What the Constitution Means to Me

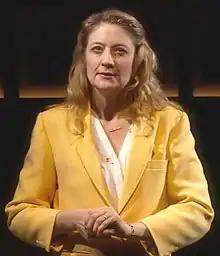
Heidi Schreck performs a portion from "What the Constitution Means to Me" at the 73rd Tony Awards in 2019

Heidi Schreck begins the play by communicating her story to the audience through the lens of both herself in the present and narrating her performance of her fifteen-year-old self as a Constitutional debater in 1989, when she gave speeches on what the Constitution of the United States meant to her in order to win prize money for college. Pictures of men on the walls and a WWII veteran onstage represent the competitions' judges and moderator. Schreck talks about multiple facets of the Constitution throughout the play, but discourse about the Ninth Amendment—which Schreck refers to as the "penumbra" of the Constitution, quoting former Supreme Court Justice William O. Douglas—is central to the show. She also includes a deep dive into the Fourteenth Amendment of the Constitution, which discusses citizenship rights and what it means to be "American".